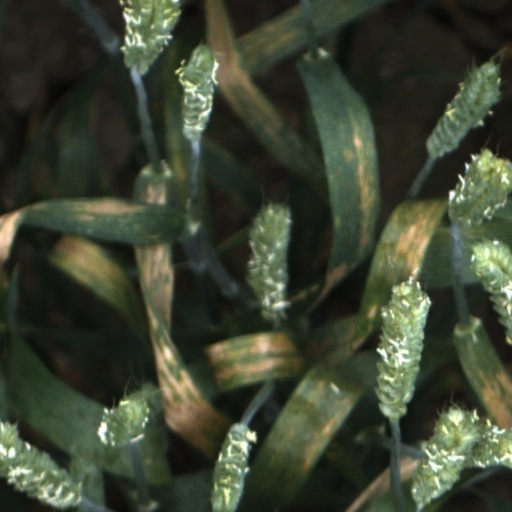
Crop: wheat